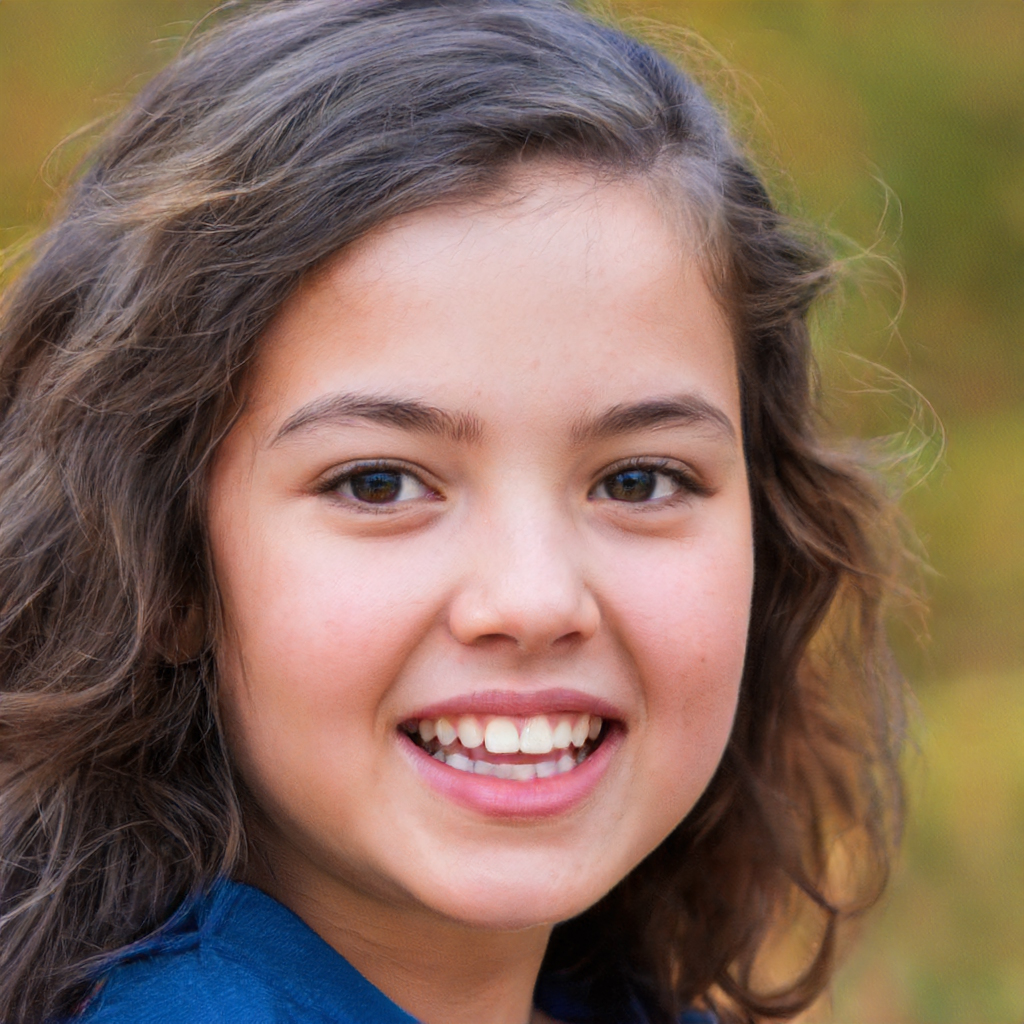
Gender: Female